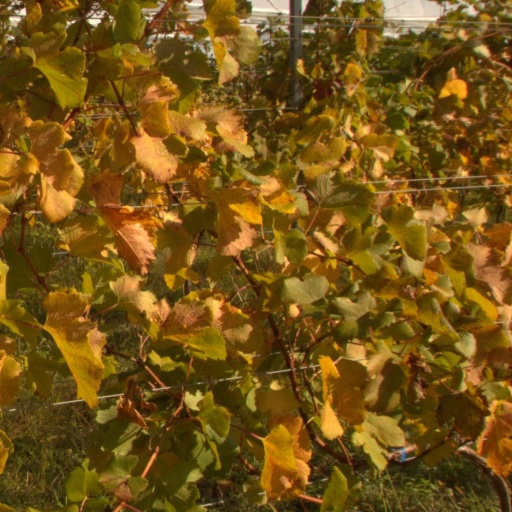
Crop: grape